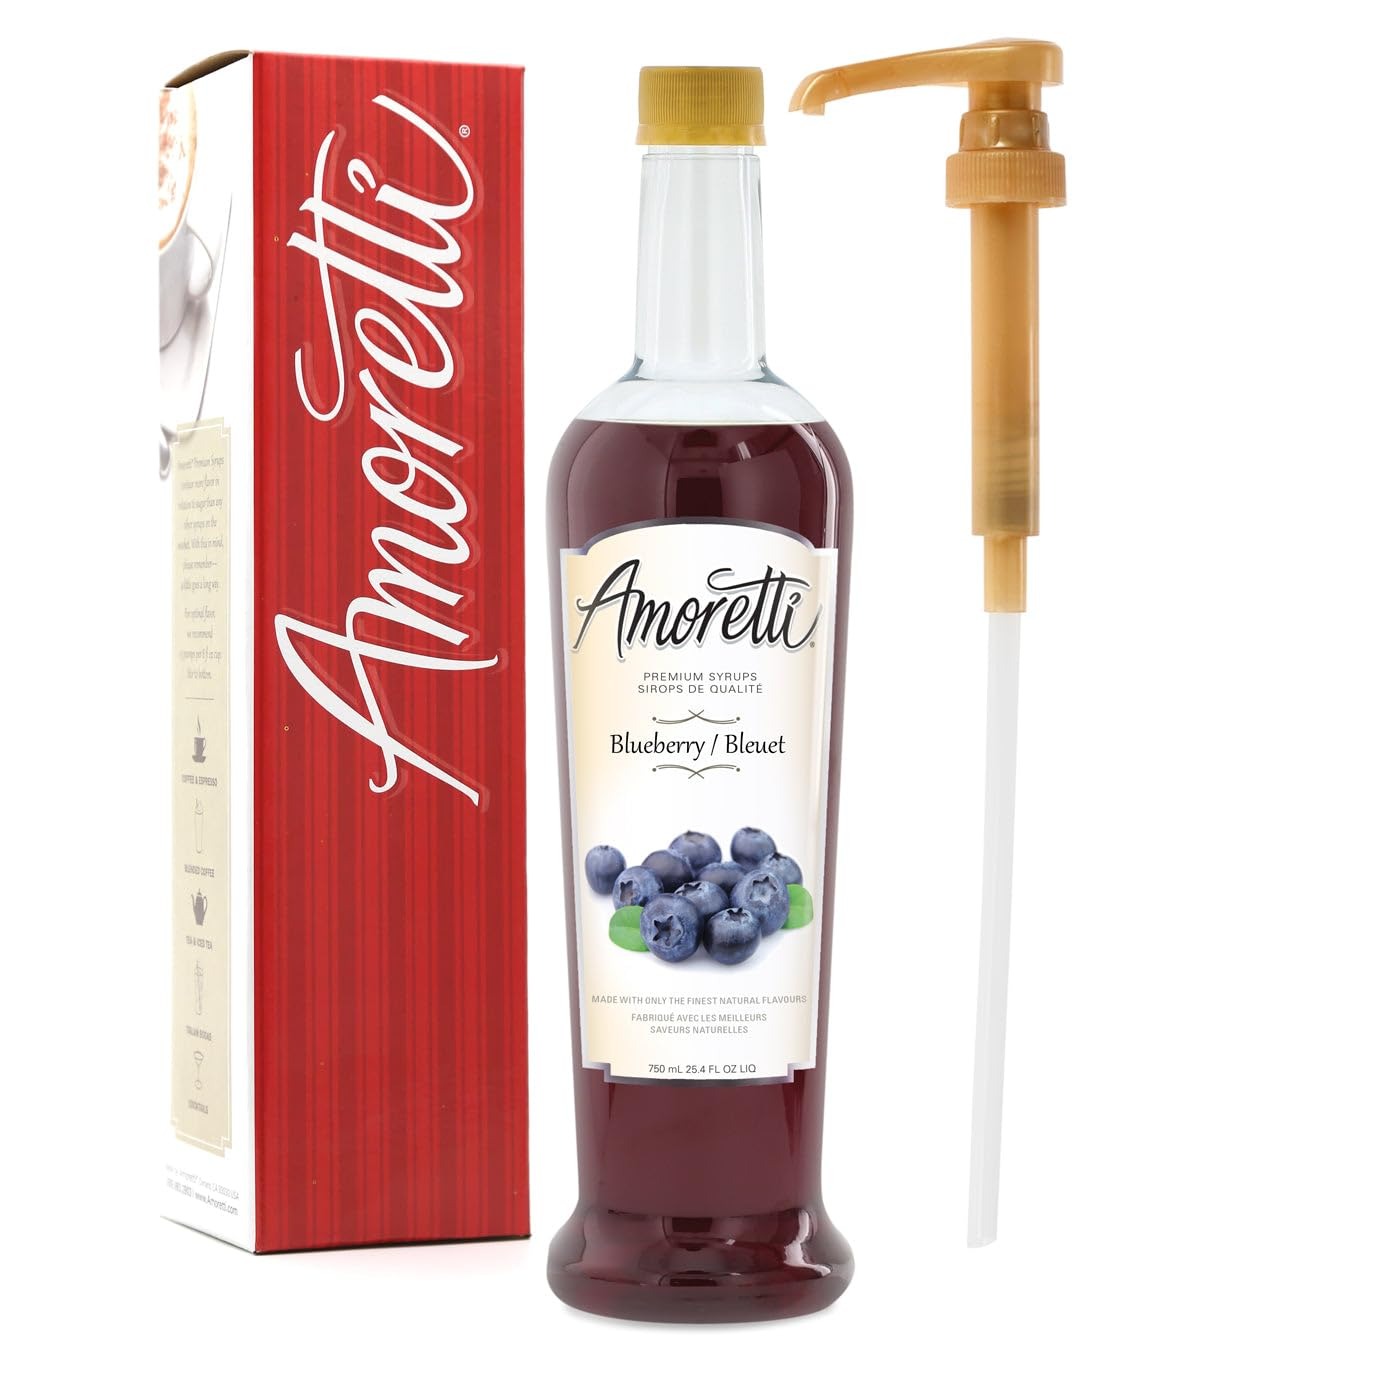
Item Name: Amoretti - Premium Blueberry Syrup, 94 Servings Per Bottle (750 ml), with Pump for Flavoring Coffees, Cocktails, and other Beverages, Gluten Free, GMO/GEO Free, Preservative Free
Bullet Point 1: INCREDIBLE VERSATILITY: Our premium syrups are ideal for flavoring coffee, cocktails, sodas, teas, iced teas, milkshakes, desserts, and so much more.
Bullet Point 2: SPECIFICATIONS: No artificial flavors, no preservatives, no artificial sweeteners, gluten-free, GMO/GEO free, shelf-stable (even after opening), and Kosher Pareve.
Bullet Point 3: LOWEST COST PER SERVING & BEST VALUE: Our super-concentrated premium syrups have over 3x the number of servings than other syrups on the market.
Bullet Point 4: HIGHEST QUALITY: We use only the finest and freshest ingredients to deliver delicious natural flavors in each pump.
Bullet Point 5: LOW SWEETNESS: Only 8-12 carbs per 8 oz serving compared to other brands at 20+ carbs per 8 oz serving.
Product Description: Fruity, Luscious, BrightAmoretti's Premium Blueberry Syrup delivers the bright flavor of ripe, juicy blueberries straight into your favorite beverage and dessert applications. Our perfected balance of natural sweetness and tartness exudes summer with every pump added to your gourmet creations. Empower your imagination — with Amoretti!Product Details
Value: 25.4
Unit: Fl Oz

Price: 22